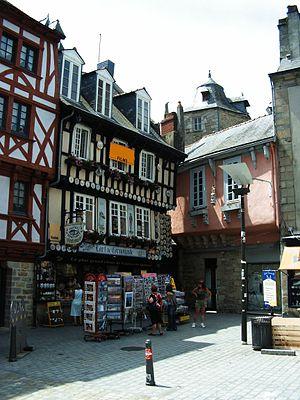
Quimper: maisons anciennes sur le parvis de la cathédrale Saint-Corentin
Le site était de nature à attirer très tôt une population: en effet, outre la confluence de deux cours d'eau importants localement, l'Odet et le Steïr, la ville se trouve au fond d'une ria, ou aber, et à la hauteur d'un gué.
Corentine est un prénom féminin, originaire de Quimper et dérivé de Corentin. On le fête le 12 décembre. Il reste assez rare.
Quimper /kɛ̃pɛʁ/ est une commune française de la région Bretagne située dans le nord-ouest de la France. La ville est le chef-lieu du département du Finistère, le siège du conseil départemental, ainsi que des deux cantons qui la composent. Elle est également la capitale traditionnelle de la Cornouaille, du Pays Glazik et du Pays de Cornouaille qui compte 331 300 habitants en 2009, le siège de l'intercommunalité de Quimper Bretagne Occidentale qui compte 100 187 habitants en 2014, le siège de l'arrondissement de Quimper et enfin le siège du diocèse de Quimper et Léon. Ses habitants sont appelés les Quimpérois.